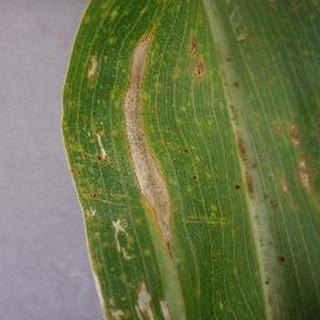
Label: corn_northern_leaf_blight